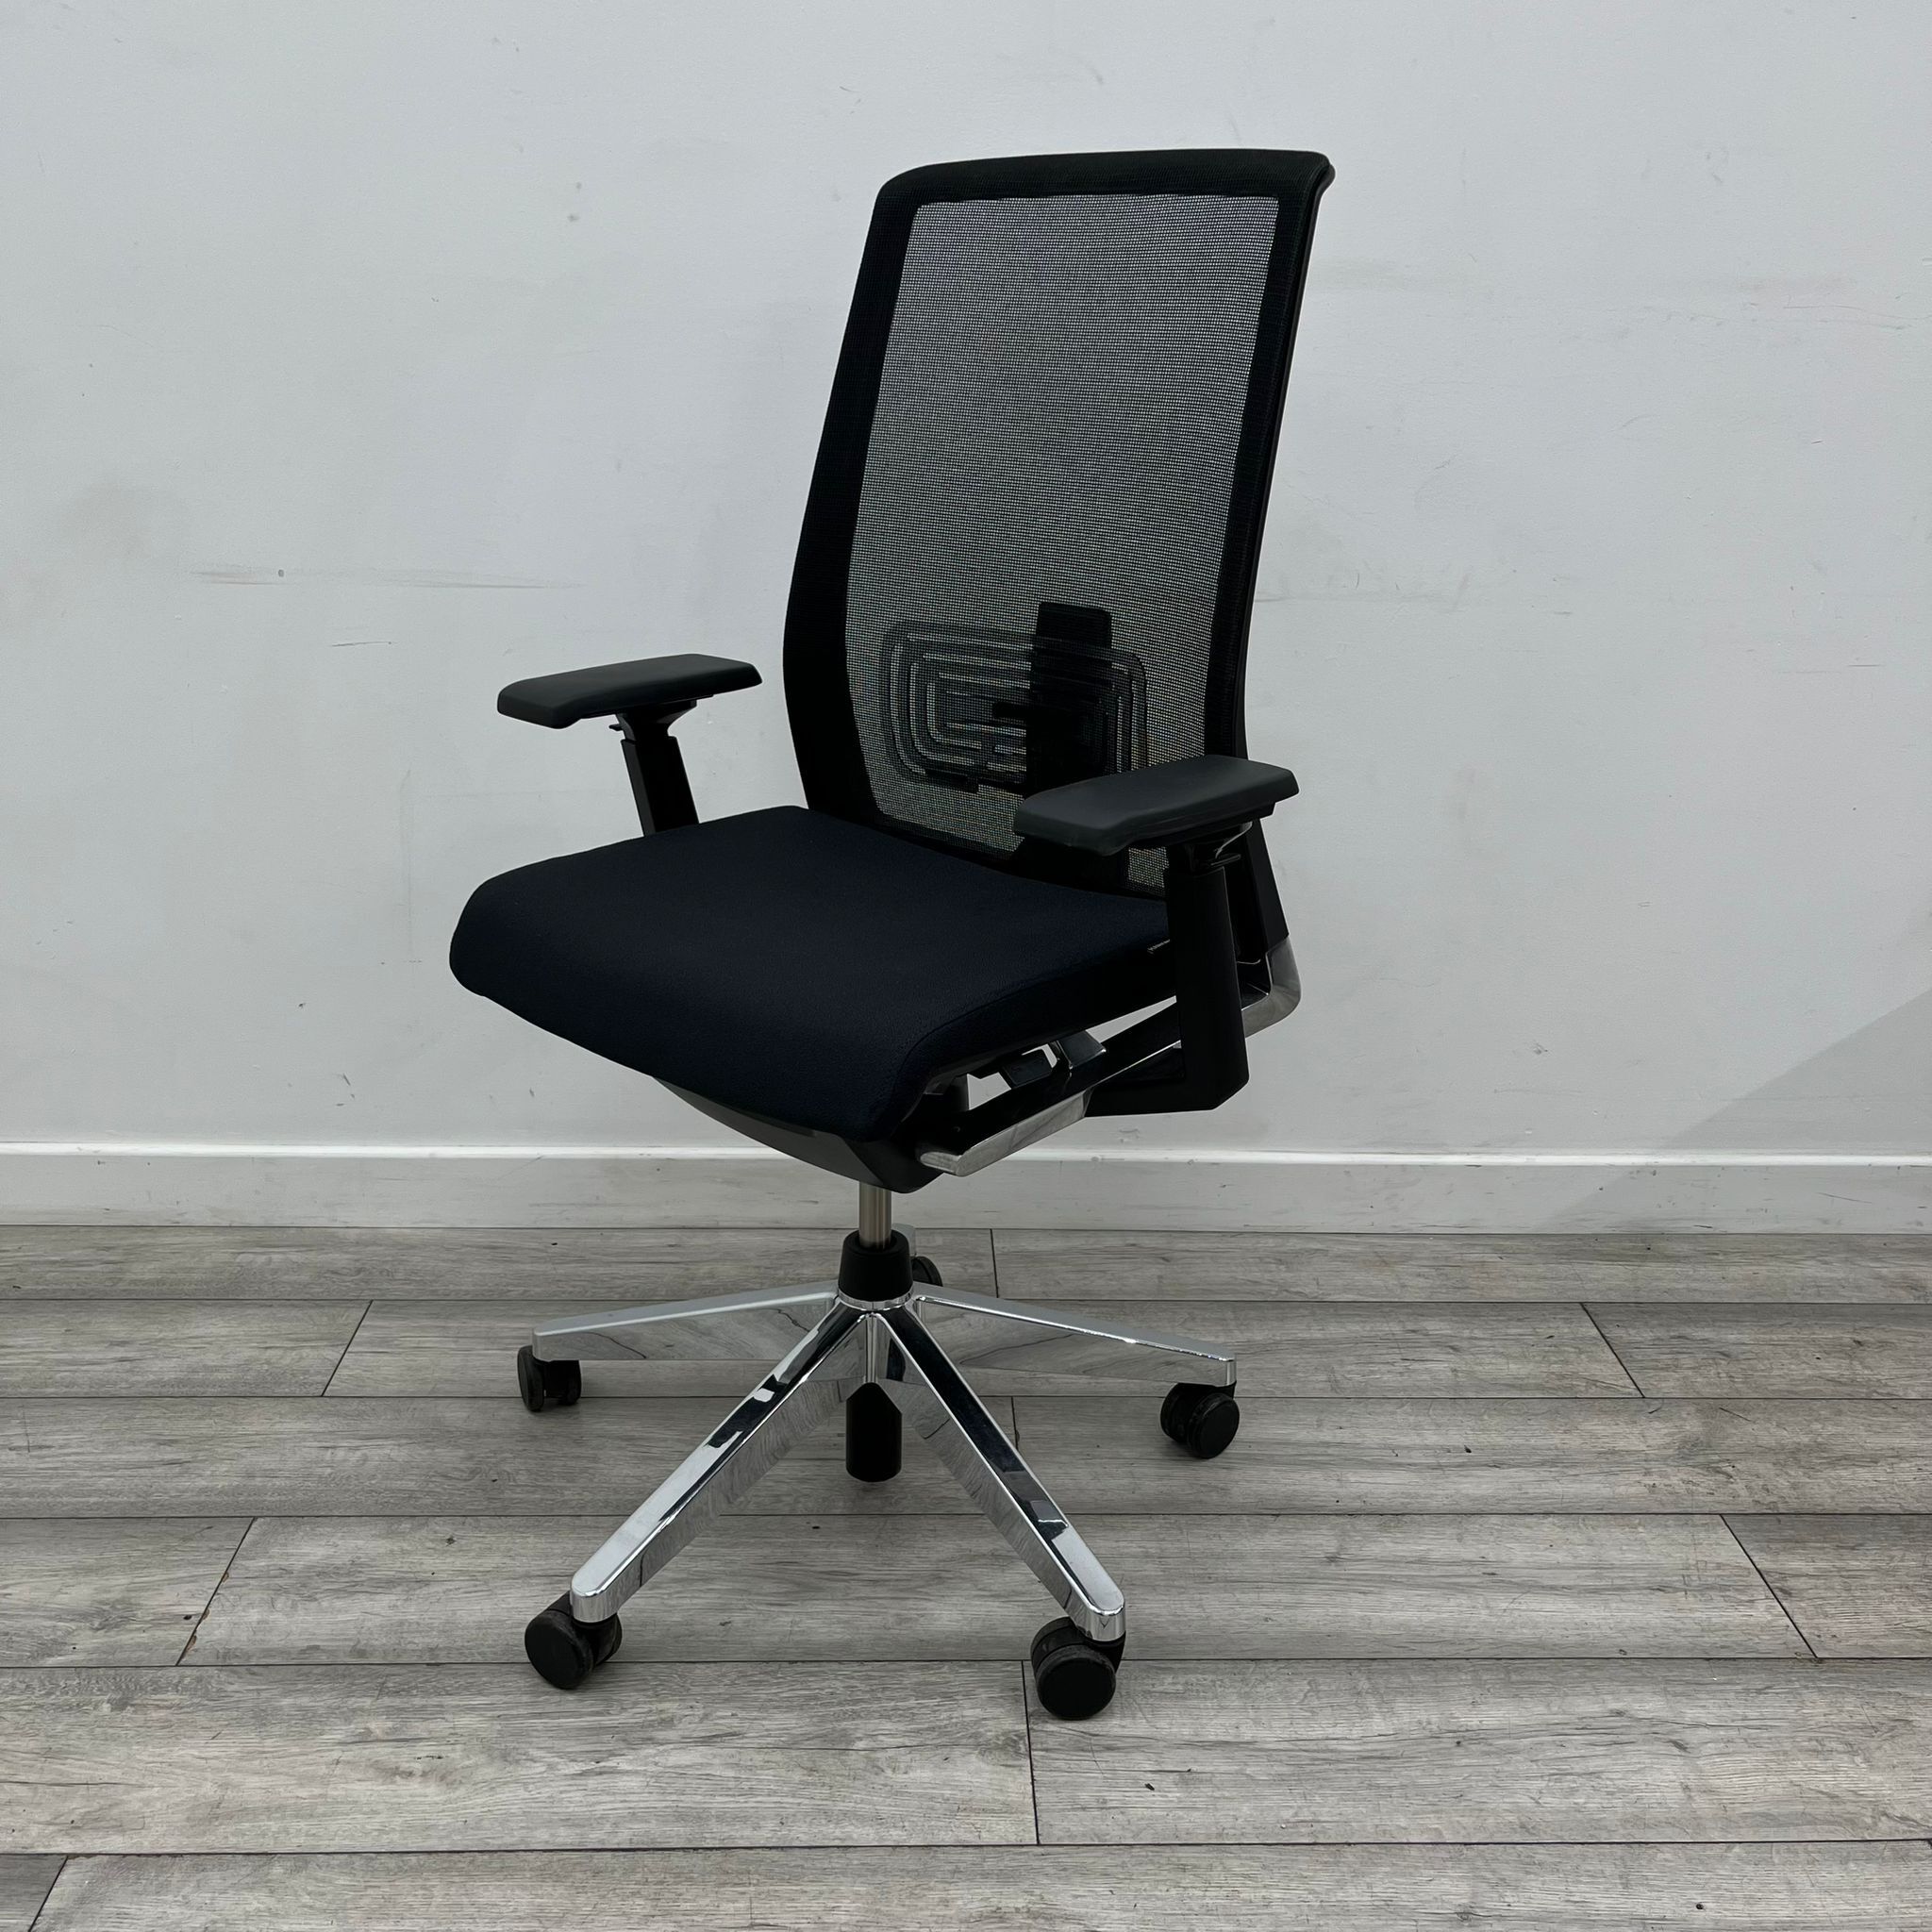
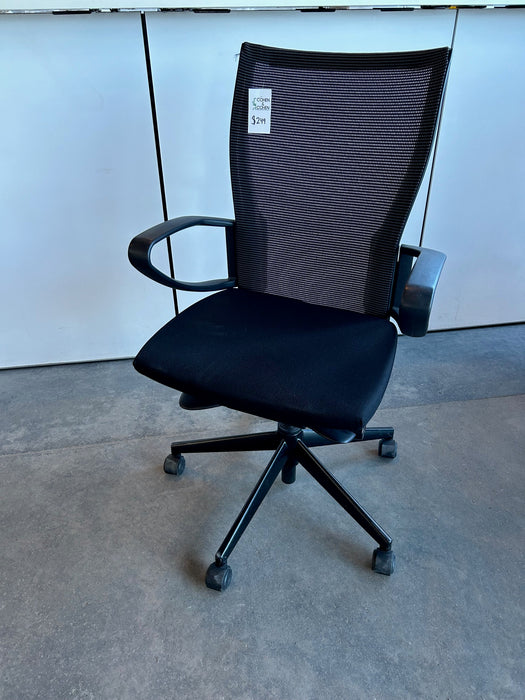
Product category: items_chair
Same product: no